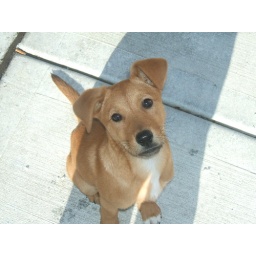
Photo by Teresa Don't let the cuteness fool you, this puppy can clear a room with her farts.